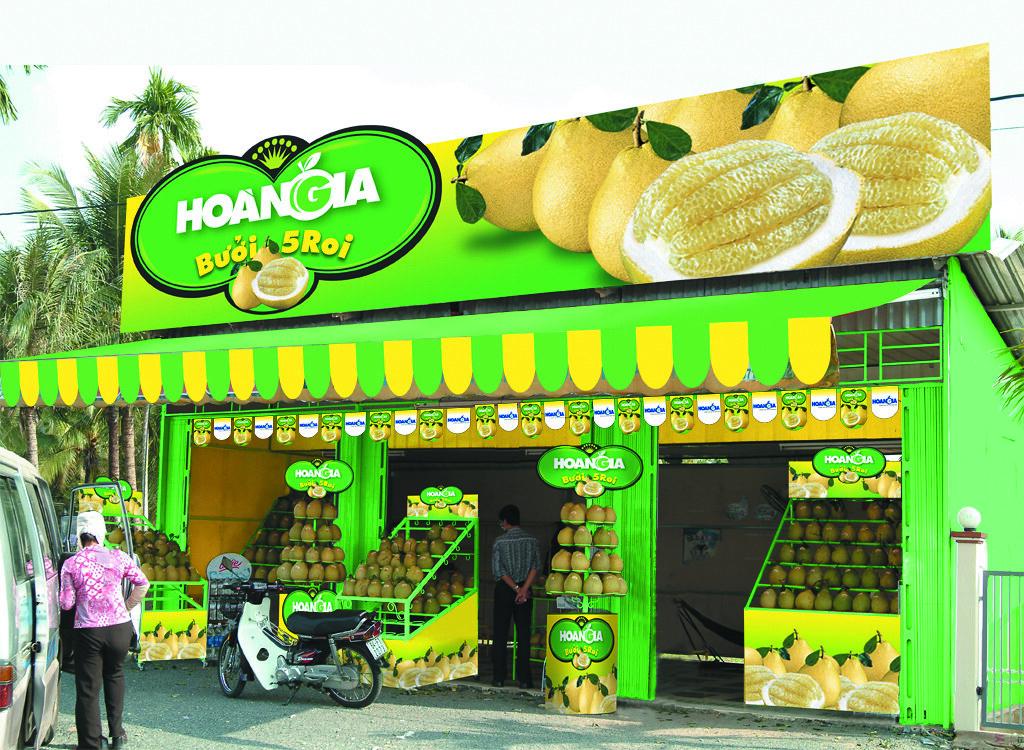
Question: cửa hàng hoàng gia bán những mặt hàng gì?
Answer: bưởi 5 roi